Jezail

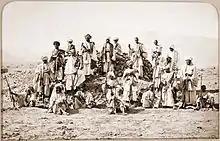
Group of Pashtun Tribesmen (Afridi) fighters in 1878, pictured with their jezails, during the Second Anglo-Afghan War.

Jezails were generally handmade weapons, and consequently they varied widely in their construction. Jezails were seen as very personal weapons, and unlike the typical military weapons of the time which were very plain and utilitarian, jezails tended to be well crafted and were usually intricately decorated.